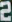
Number: 2